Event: Nepal Earthquake
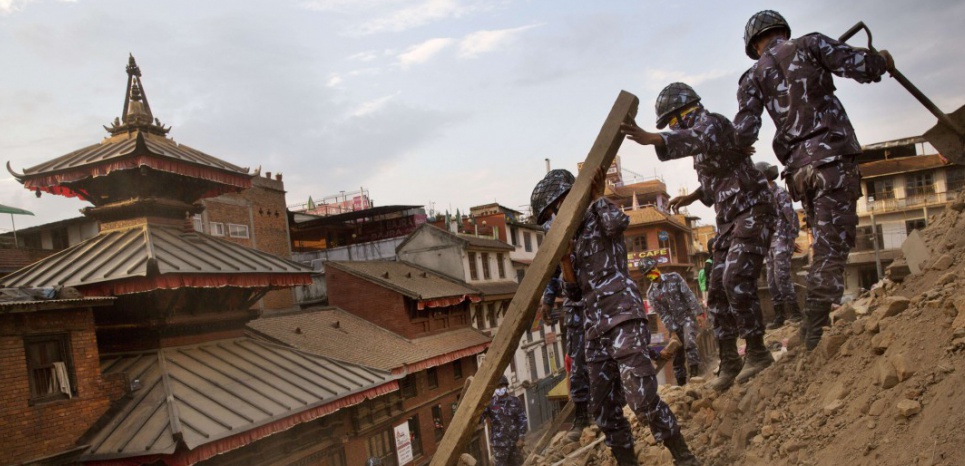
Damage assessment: damage